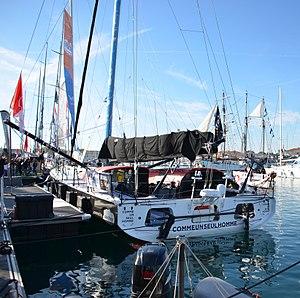
Comme un seul homme
Comme un seul homme est un film documentaire sorti en 2019 et réalisé par Éric Bellion, un navigateur français.
Éric Bellion est un navigateur français né le 15 mars 1976 à Versailles.
La société Nicoll est une entreprise française fondée en 1956 par Jean Ollivier dont le siège social est situé à Cholet. Elle conçoit et fabrique, à partir de matériaux de synthèse, des systèmes d’évacuation et de gestion des fluides essentiellement destinés au secteur du bâtiment. Depuis 2003, Nicoll fait partie du groupe belge Aliaxis, un des leaders mondiaux dans la fabrication et la commercialisation de solutions pour le transport de fluides.